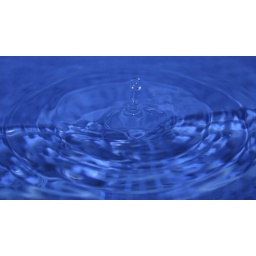
Backyard water in a fruit bowl